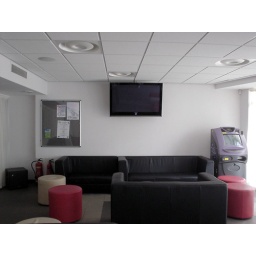
The plasma screen in the main bar area.